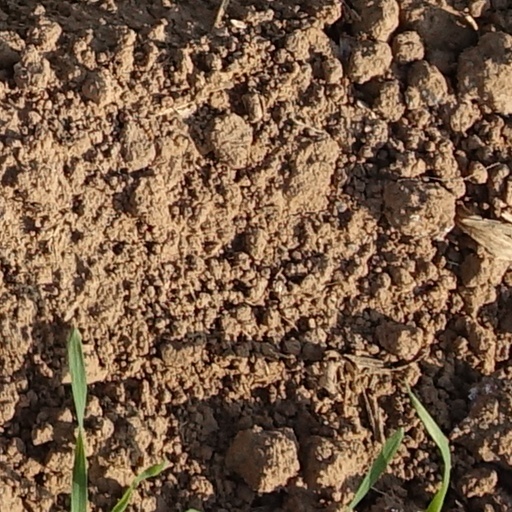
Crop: wheat